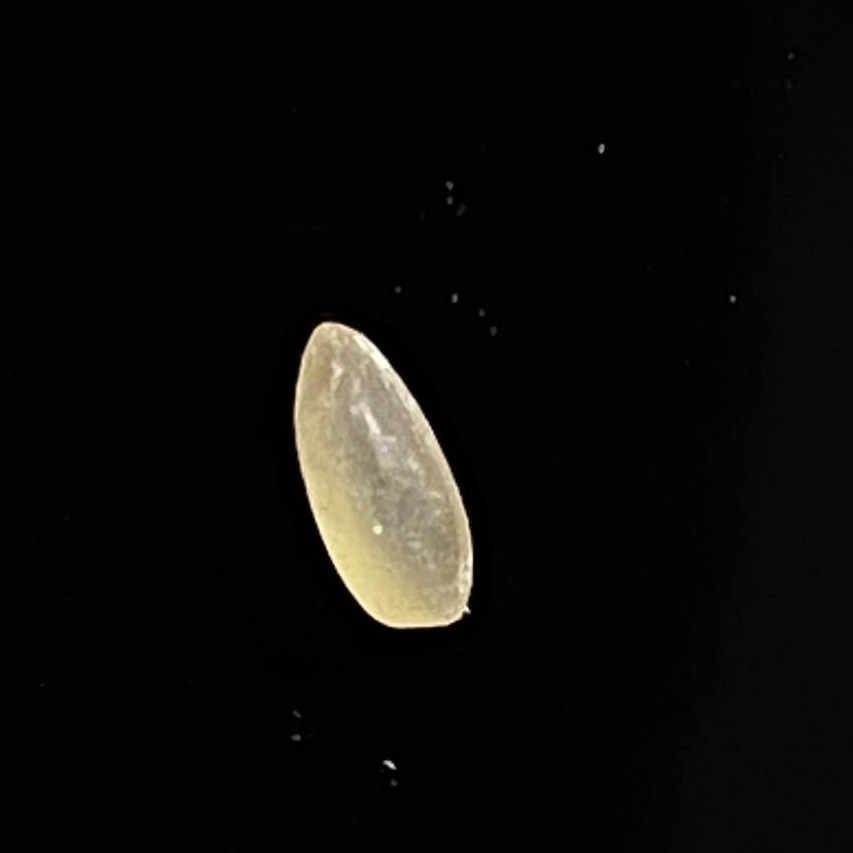
Rice variety: Gutisharna